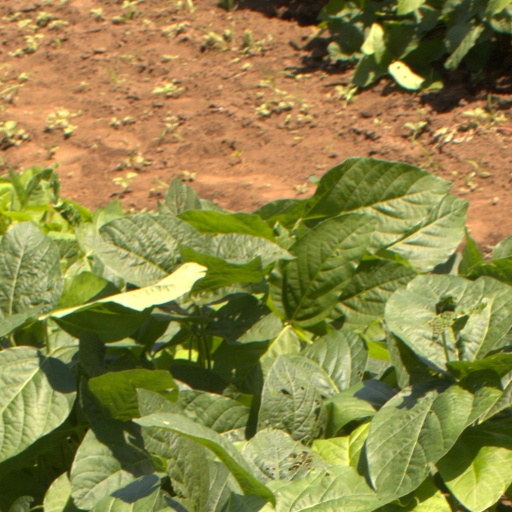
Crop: soybean